Ernest Obitre Gama

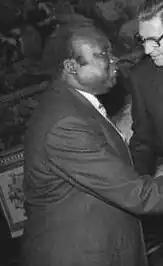
Obitre Gama in 1987

Ernest Obitre Gama (born 1 November 1940) is a Ugandan former military officer and diplomat. He was the first military officer in Uganda to become a diplomat, and was appointed Minister of Internal Affairs by Idi Amin. He later was the Ugandan ambassador to Japan, Italy, and Sudan under Yoweri Museveni.